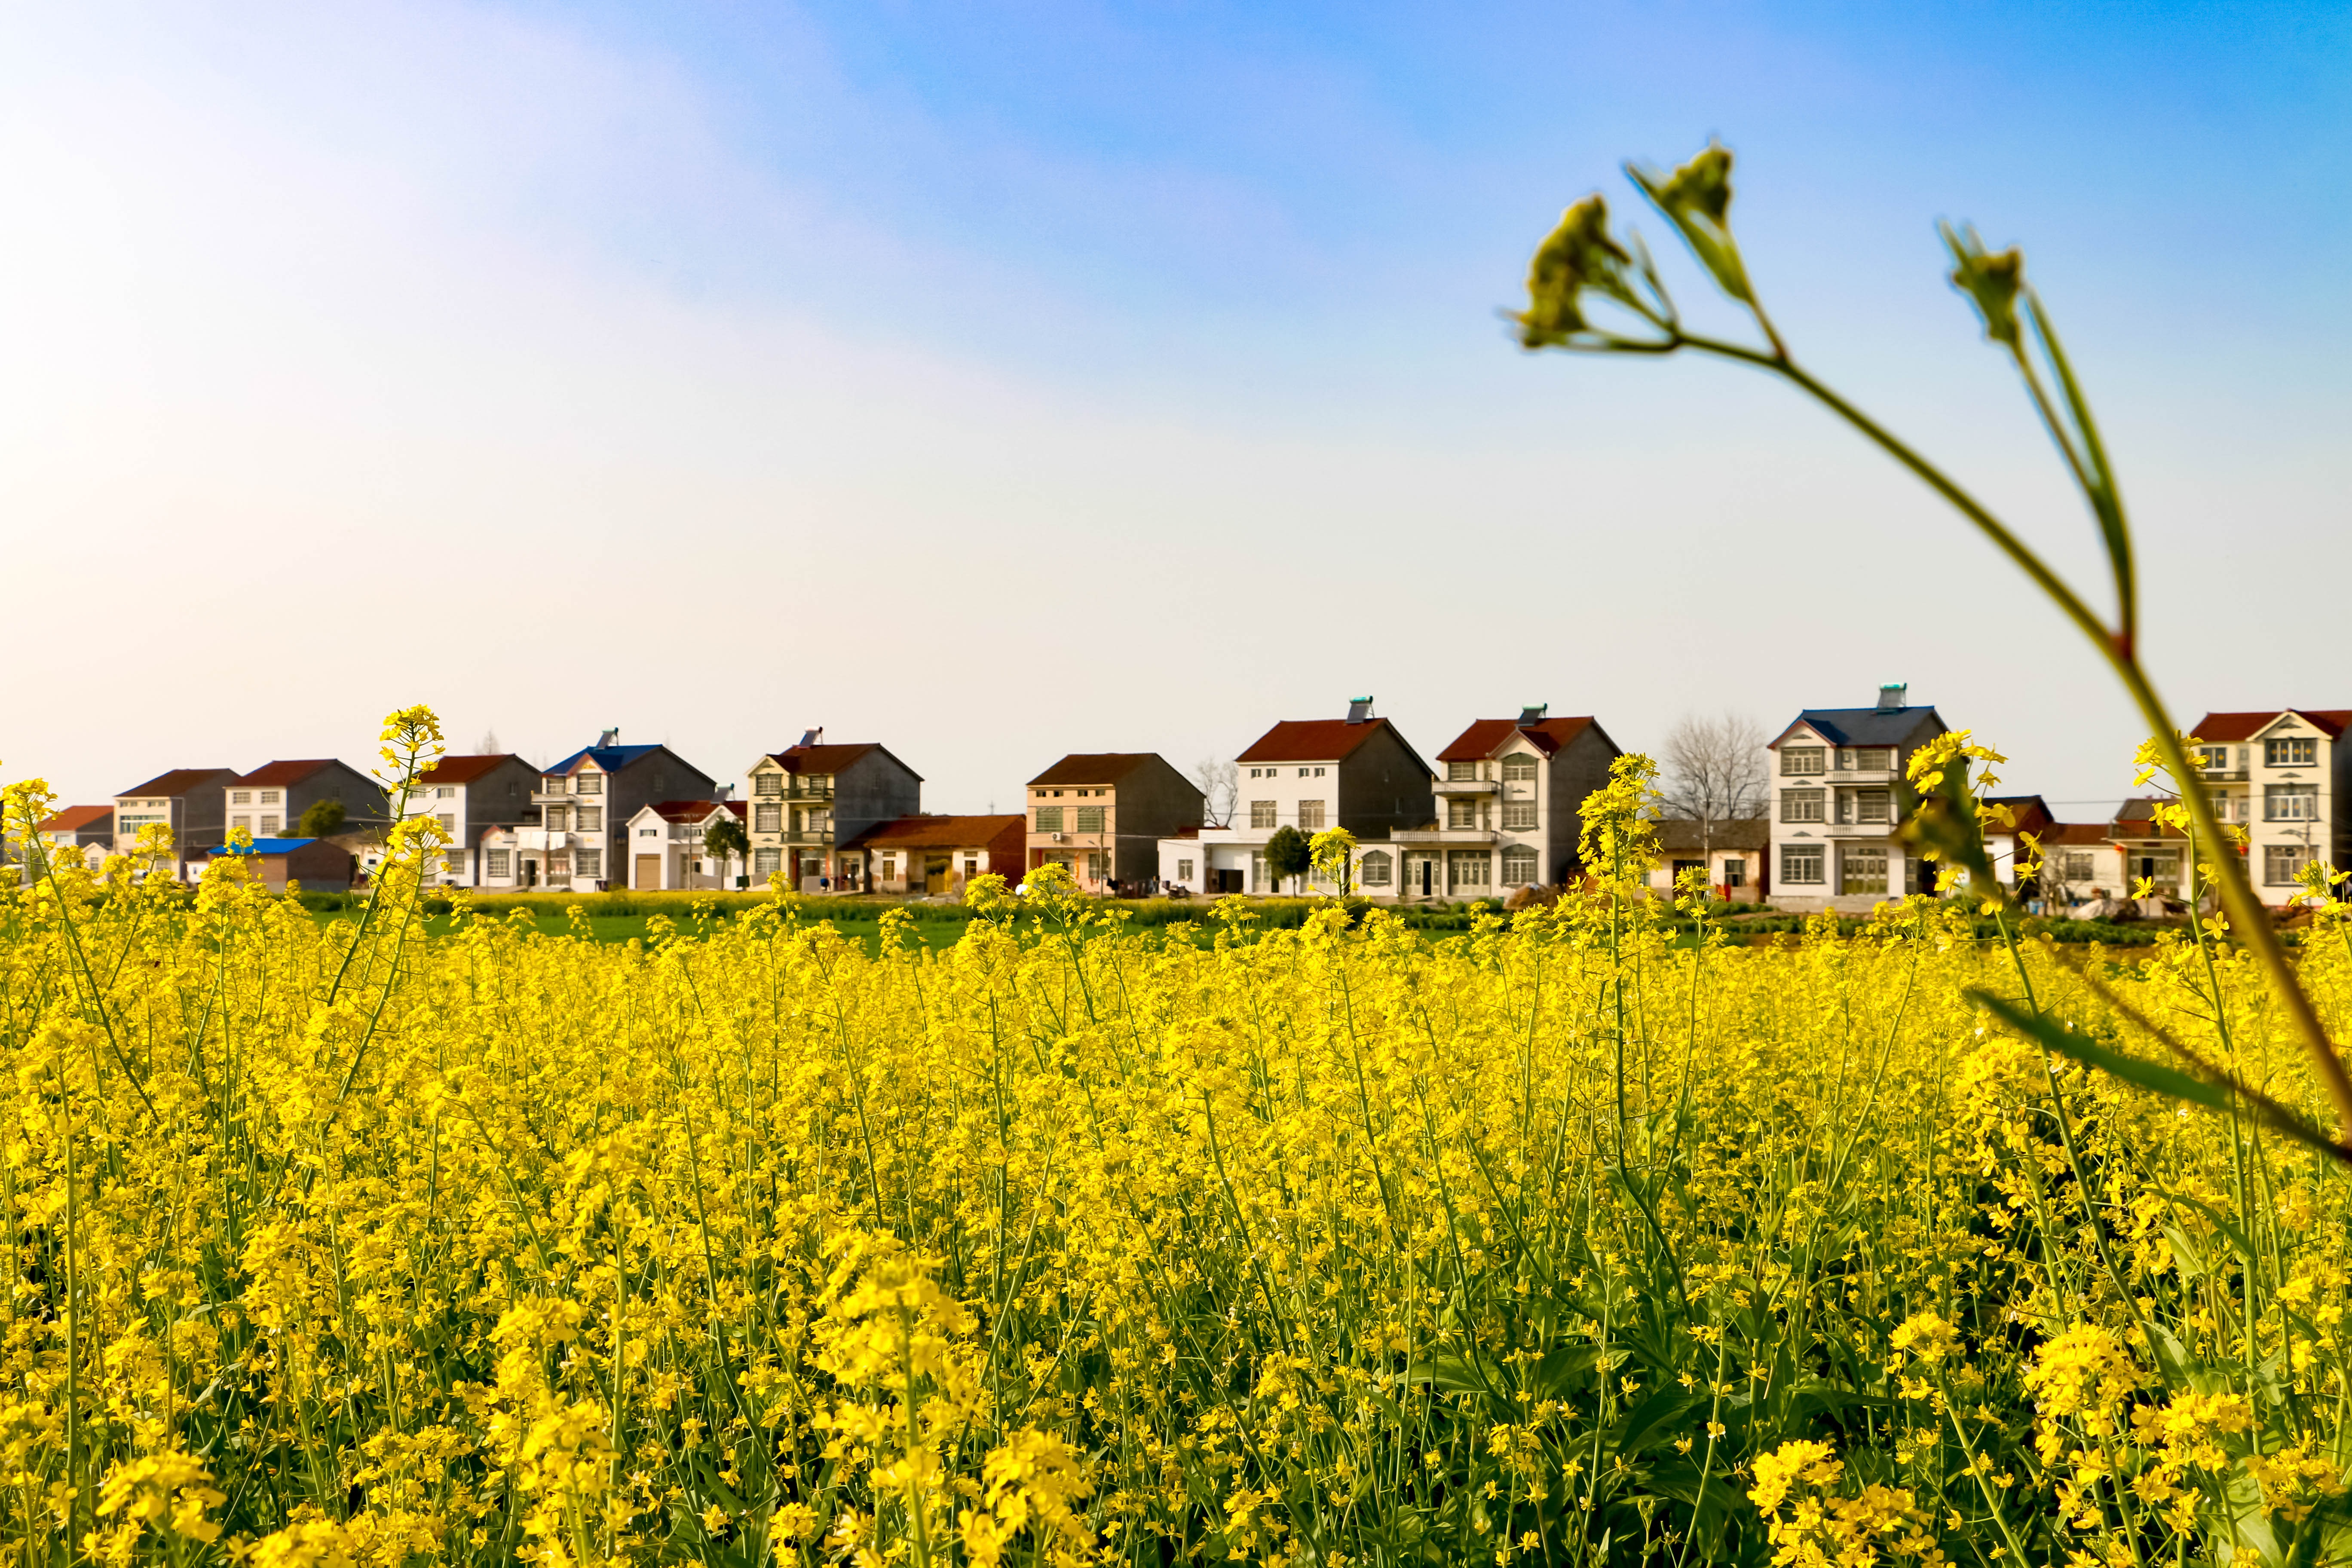
plant, field, meadow, prairie, flower, food, spring, produce, vegetable, crop, yellow, agriculture, rapeseed, march, canola, brassica, rape, rural area, flowering plant, grass family, land plant, mustard plant, mustard and cabbage family